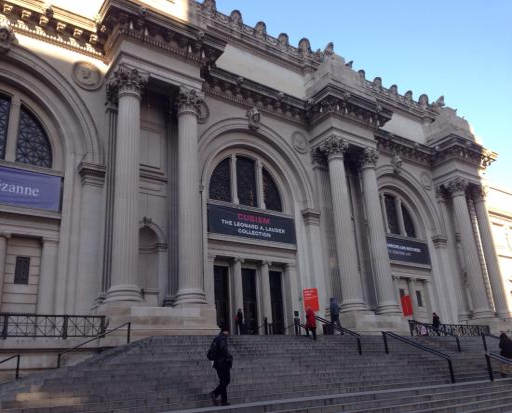
the metropolitan museum of art the met it is massive